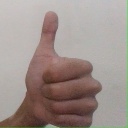
अक्षर: थ